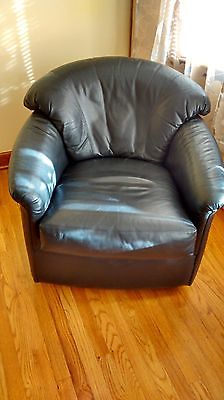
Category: chair